United Indoor Football

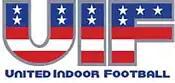
Logo used from 2005 to 2007

United Indoor Football (UIF) was an indoor American football league in the United States that operated from 2005 to 2008. Ten owners from the National Indoor Football League, including one expansion (the Dayton Warbirds, which never played a game in UIF) and two from arenafootball2 (af2) took their franchises and formed their own league. The league was based in Omaha, Nebraska.